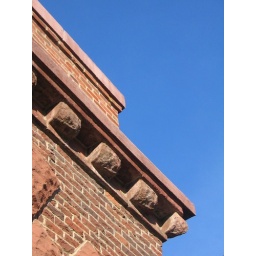
Masonry and clear blue sky around Old Main.